Amanita muscaria

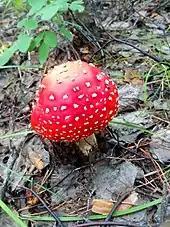
"Amanita muscaria", Eastern Siberia

Muscarine, discovered in 1869, was long thought to be the active hallucinogenic agent in "A. muscaria". Muscarine binds with muscarinic acetylcholine receptors leading to the excitation of neurons bearing these receptors. The levels of muscarine in "A. muscaria" are minute when compared with other poisonous fungi such as "Inosperma erubescens", the small white "Clitocybe" species "C. dealbata" and "C. rivulosa". The level of muscarine in "A. muscaria" is too low to play a role in the symptoms of poisoning.